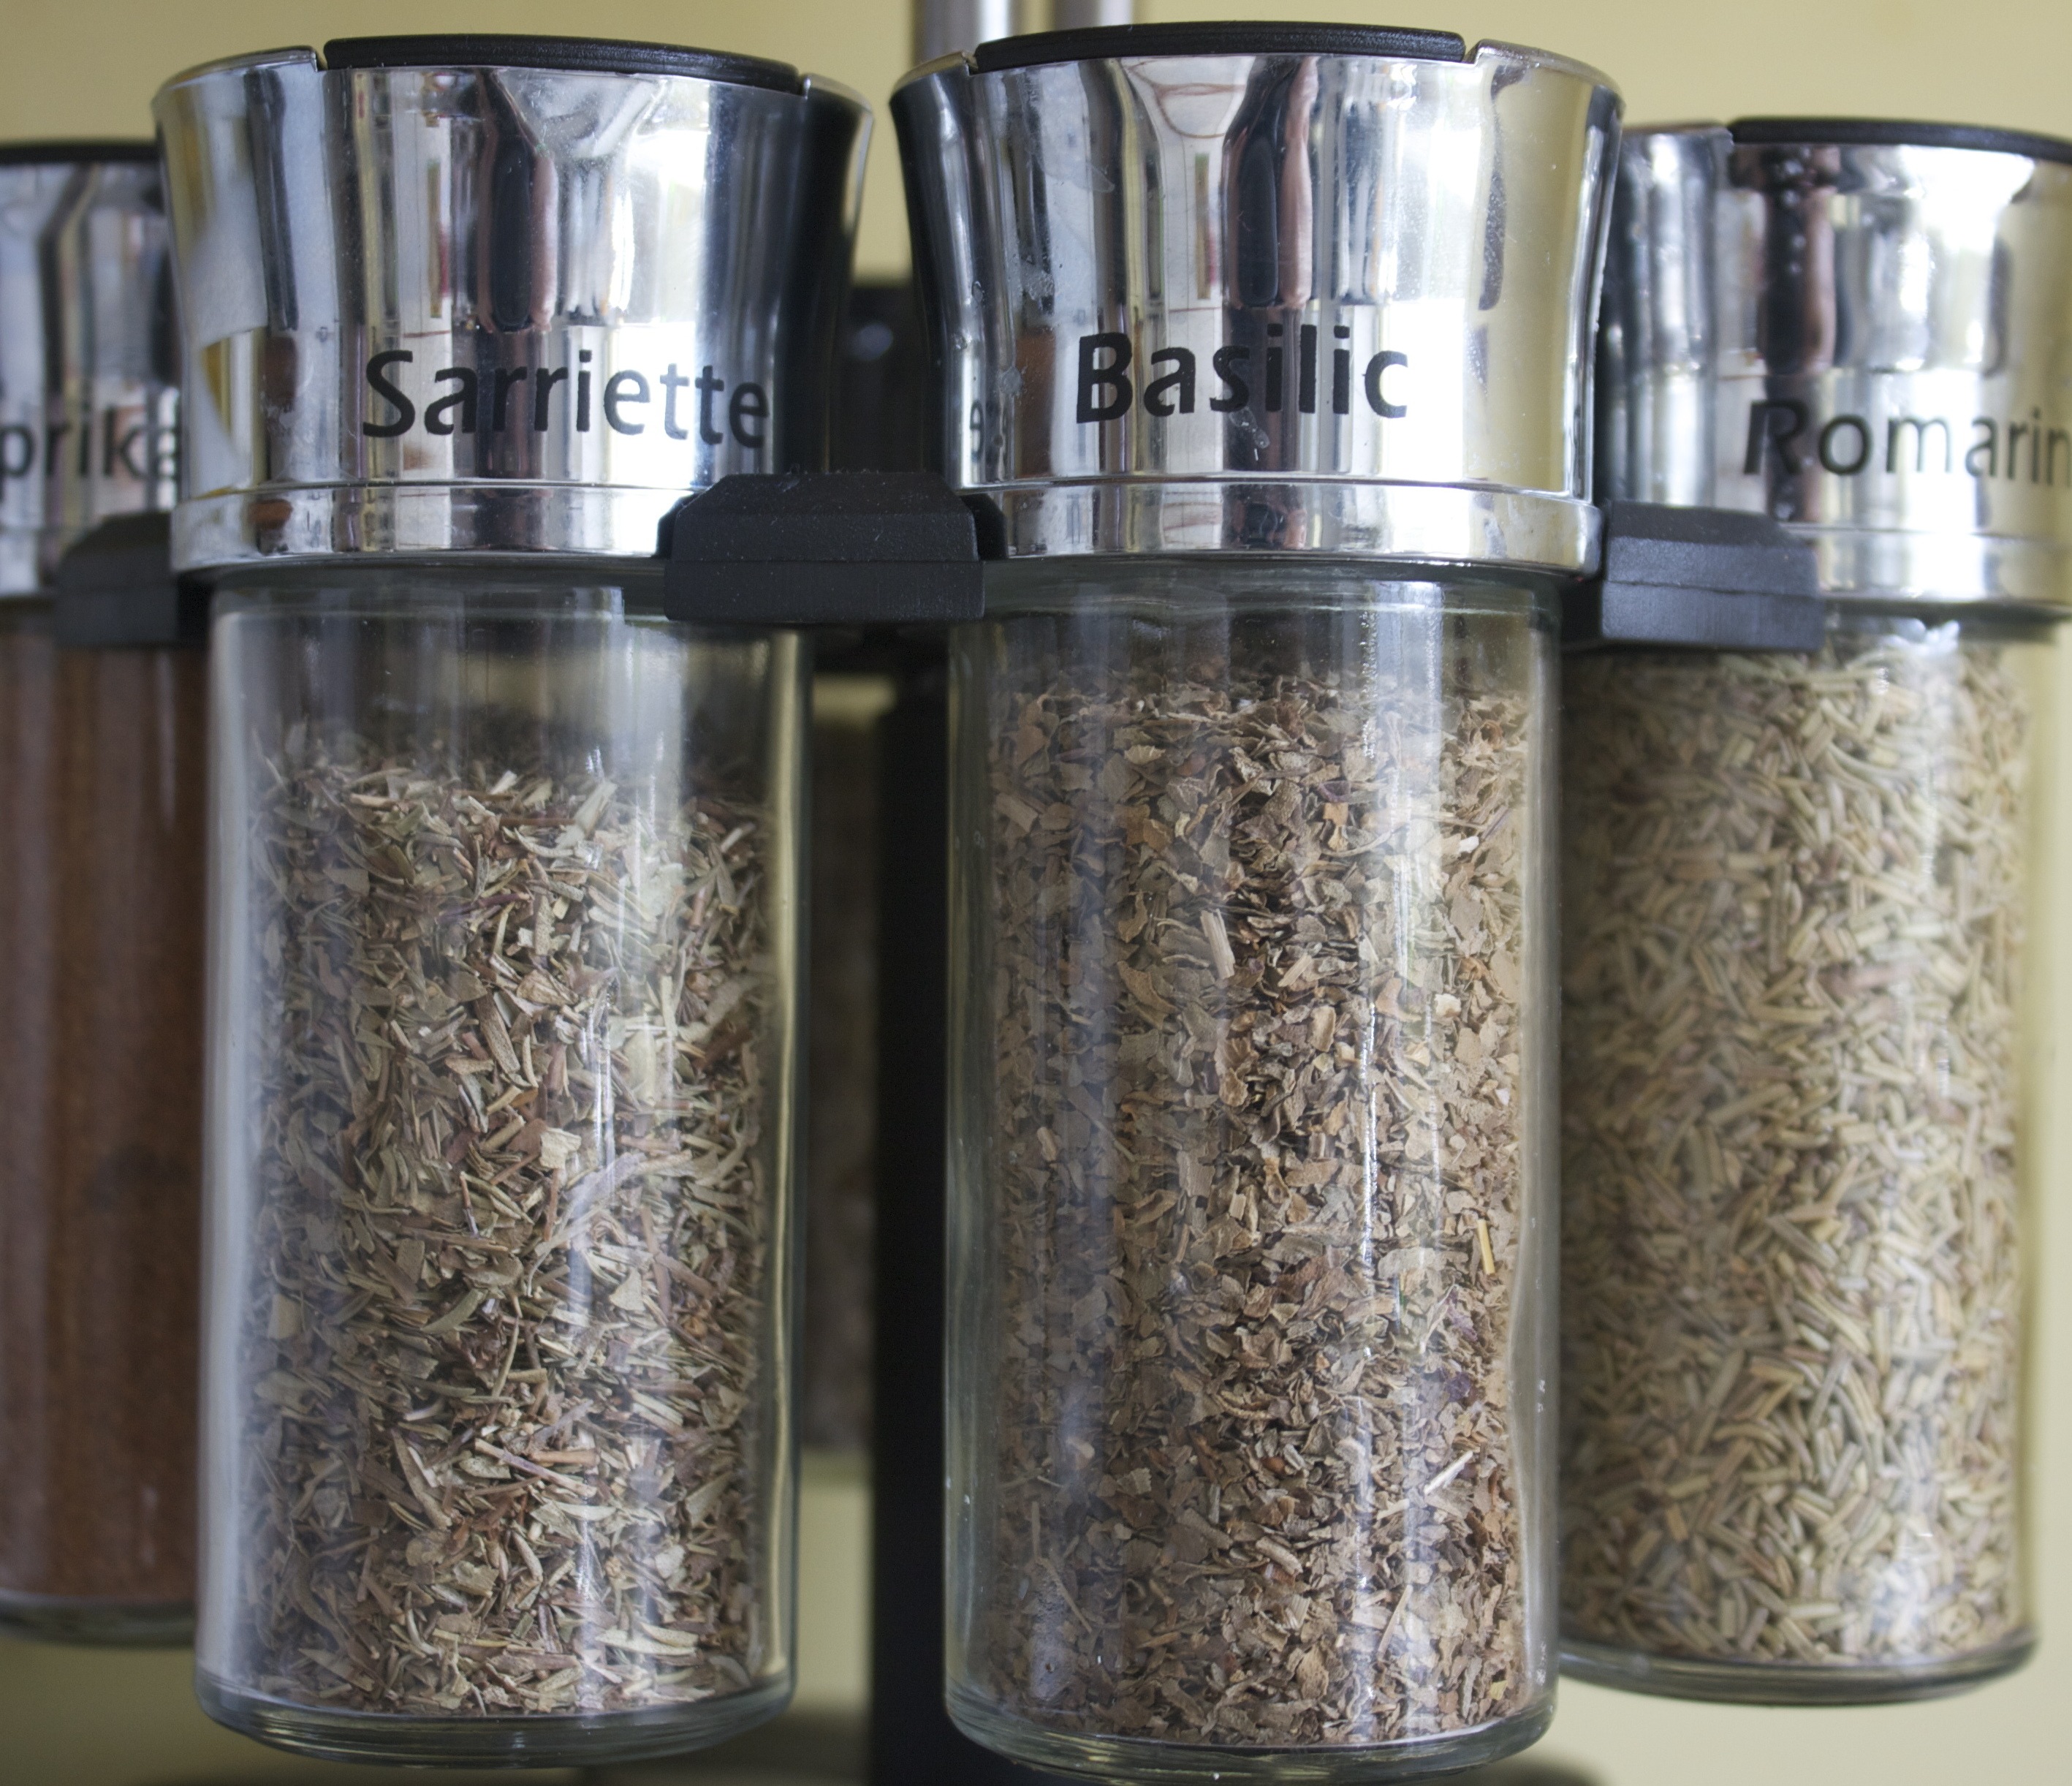
food, spice, cooking, kitchen, bottle, lighting, material, glass bottle, seeds, spices, drinkware